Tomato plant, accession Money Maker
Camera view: tilt-top (135 deg); turntable rotation: 60 degrees
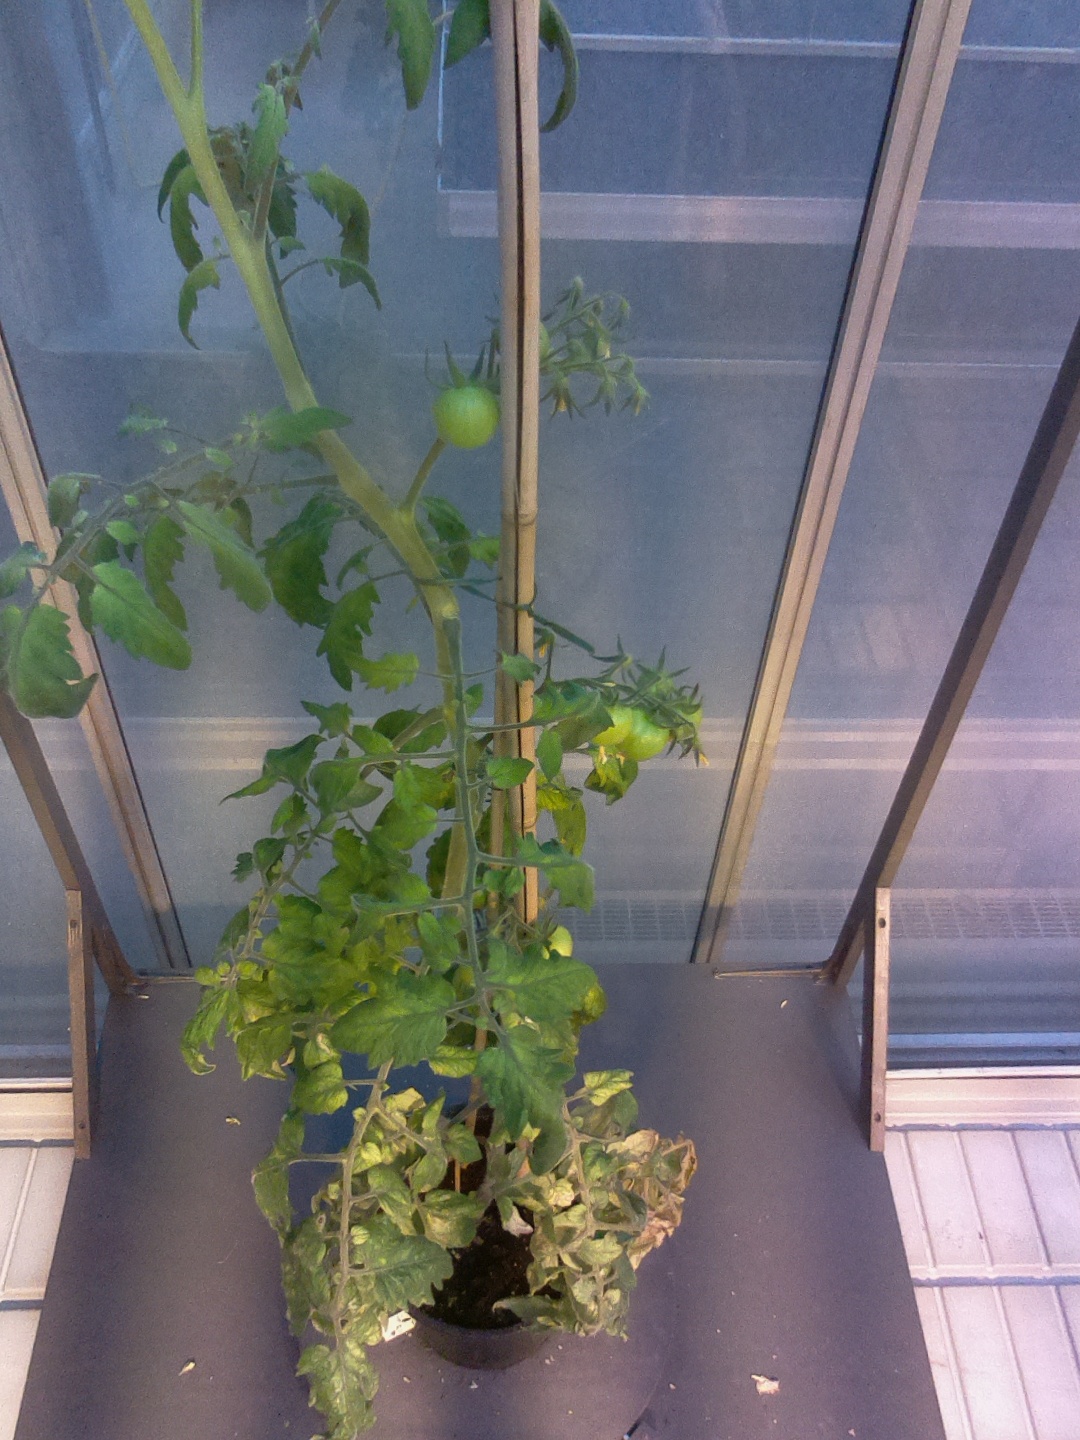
BBCH growth stage 72: 20%-30% of final fruit size